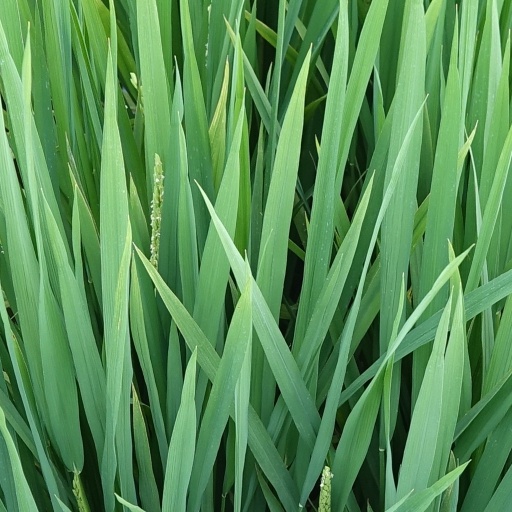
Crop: rice